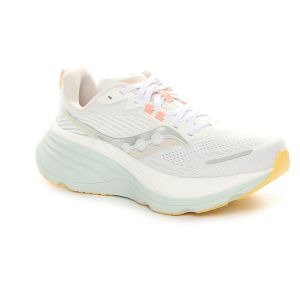
Saucony Scarpa da Running Donna  Hurricane 24 Bianco   Sconto 30%
Prezzo: 126,00 €